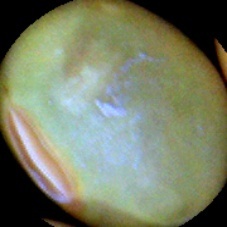
Label: Immature